Matt Read

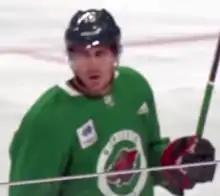
Read in 2018

On July 30, 2018, Read signed a one-year, two way contract with the Minnesota Wild.